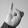
ASL letter: I